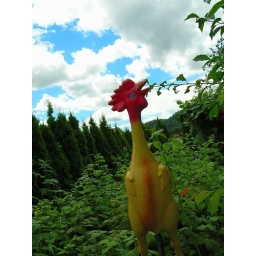
this just cracks me up! Mr chicken was attached to a pole in the backyard. Kids being creative!!